Surfer Joe Summer Festival

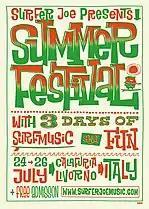
2009 Poster by Fred Lammers

"Bands": Ambasciatori Dell'amore - Astrophonix - El Ray - Los Straitjackets - King Kongs - Los Blue Marinos - Los Kahunas - Mule Skinners - Reverberati - Sinfonico Honolulu - Slacktone - Sunmakers - Surfadelics - Surfin' Lungs - Surfoniani - Razorblades - Wet-Tones - Twang Marvels - Wadadli Riders